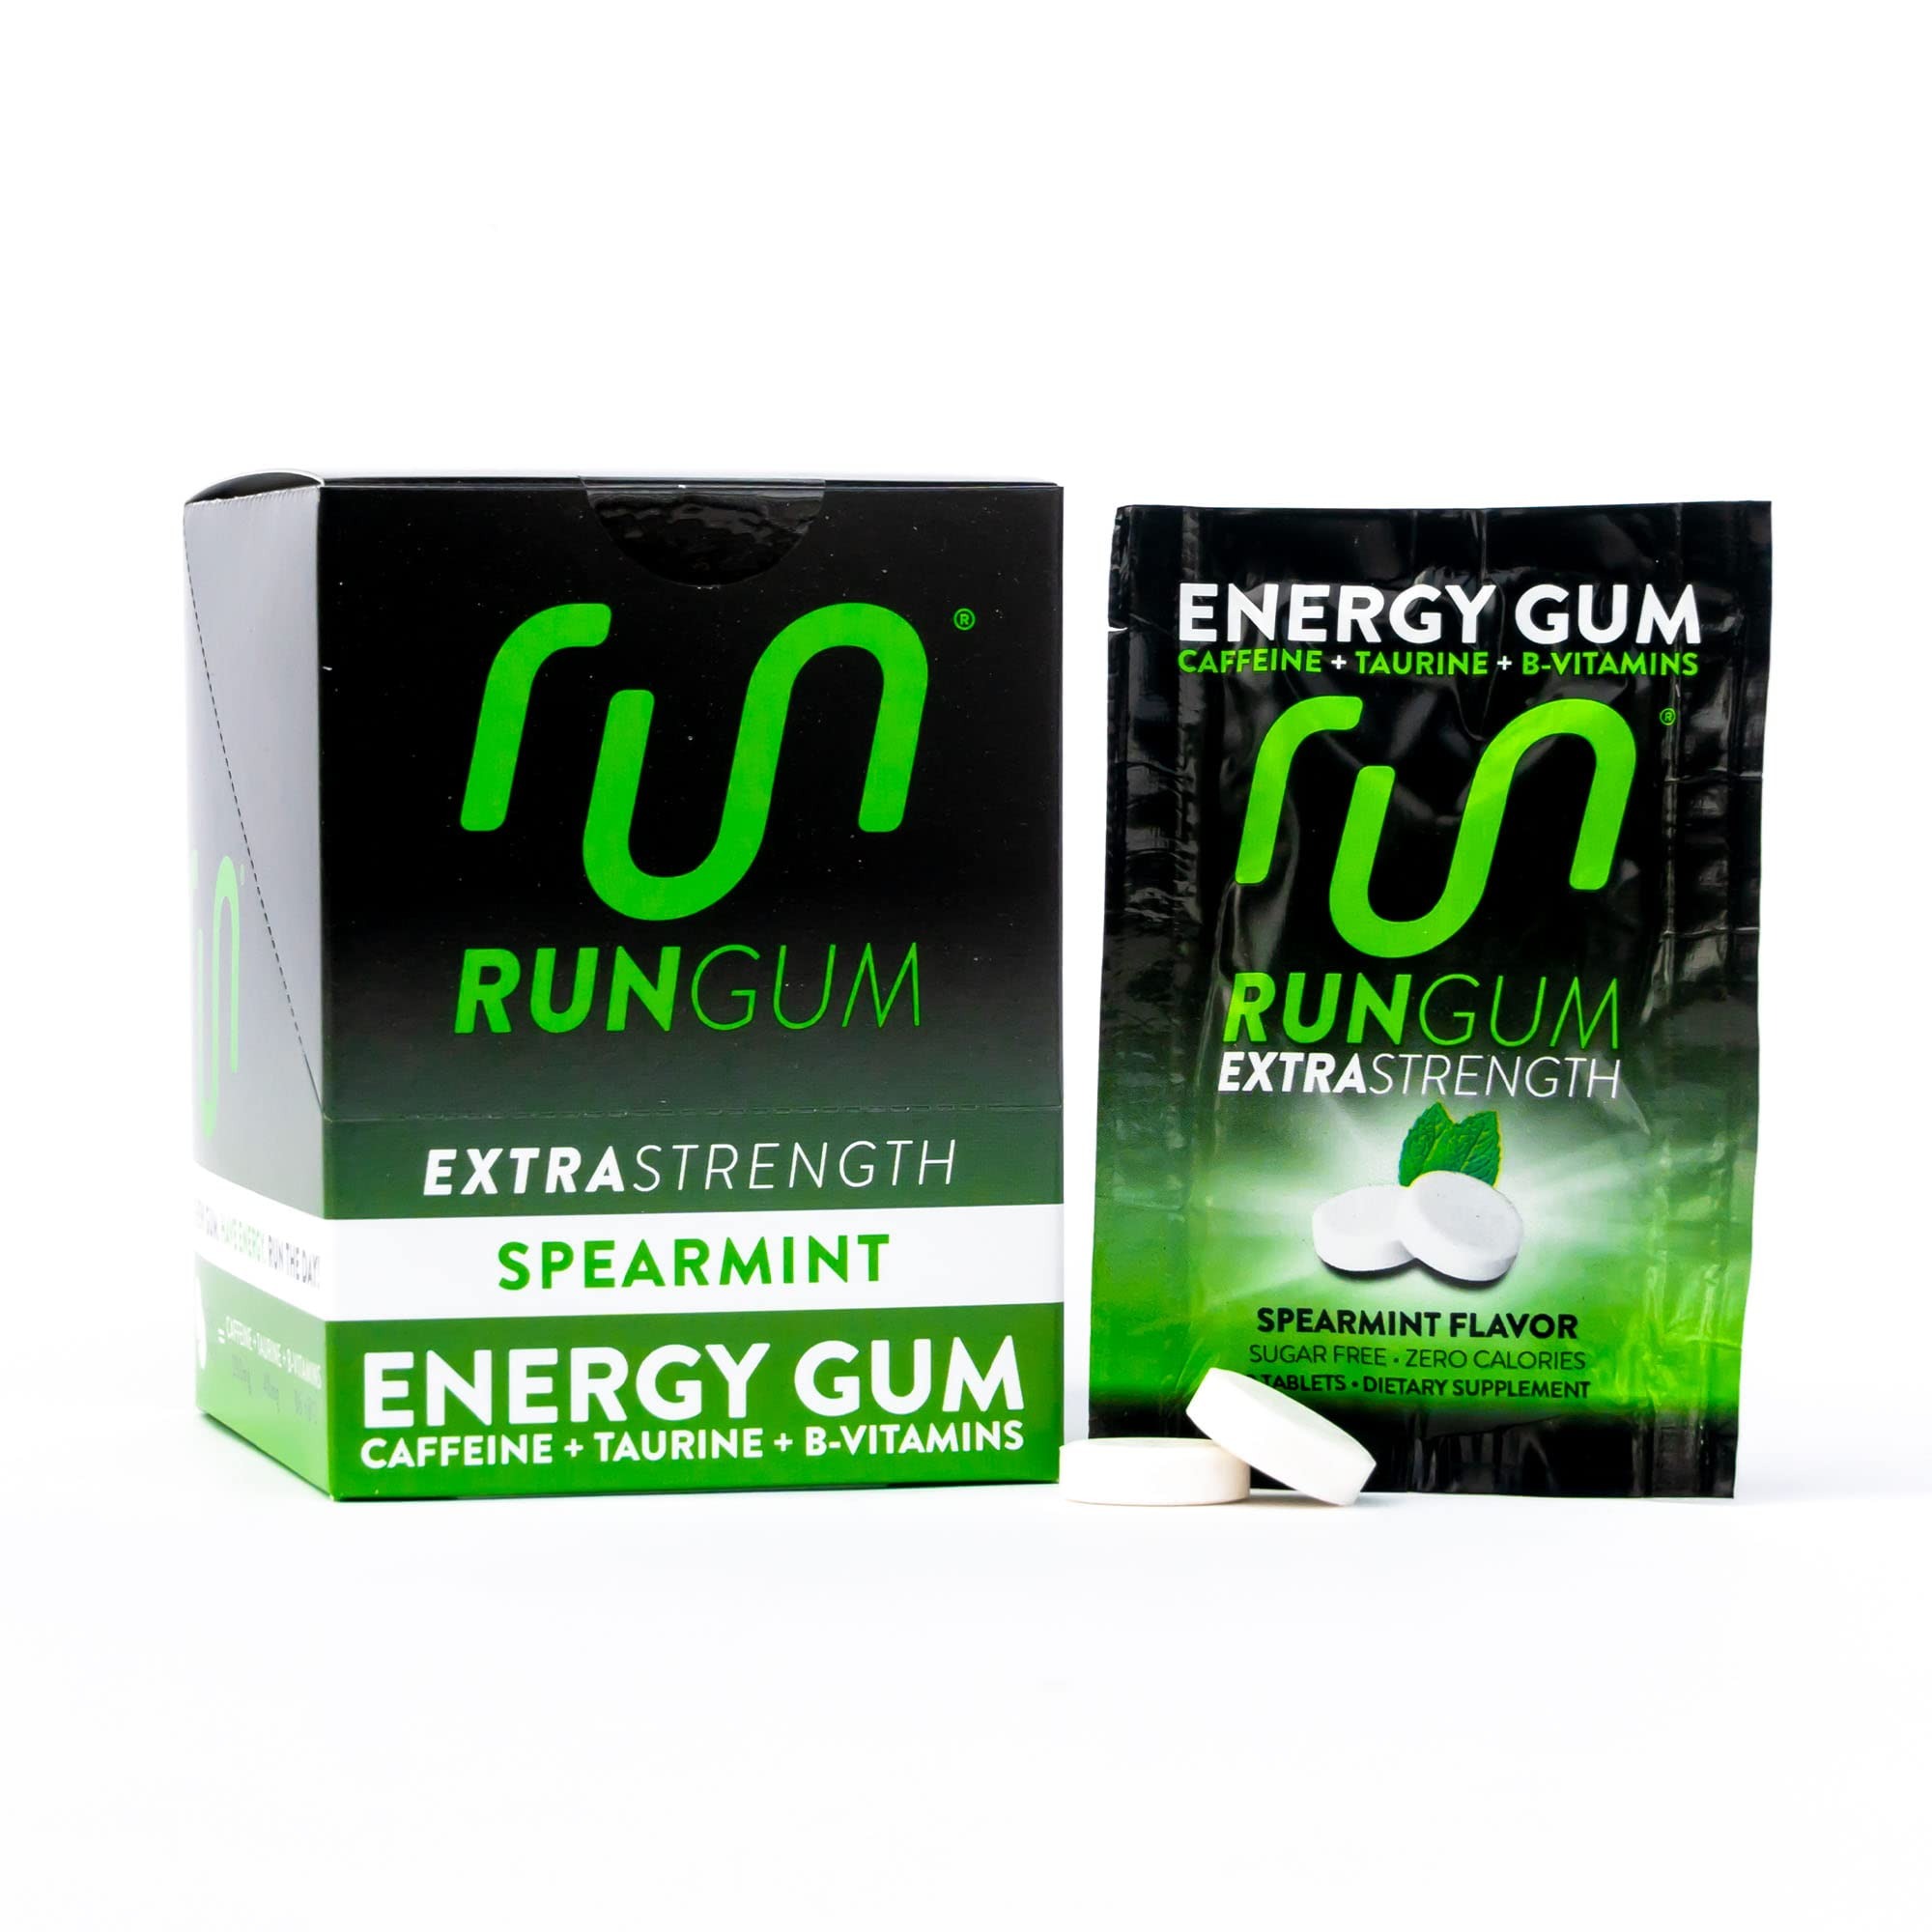
Item Name: Spearmint - Box of 12 packs (24 gum pieces)
Bullet Point 1: BEST EVERYDAY ENERGY BOOST - When you need a boost of energy to get the most out of your day, Run Gum quickly delivers the energy you need. Our high energy gum helps you run the office or chase after toddlers. Run Gum comes in easy to carry, waterproof packs that fit into your briefcase, backpack, or pocket. These lightweight chews are perfect when you are rushing to work or the finish line.
Bullet Point 2: FAST-ACTING RUNNING GUM - Run Gum was developed to deliver energy fast, without the bloating of drinking several cups of coffee or energy drinks. Feel the energy boost 5x faster than anything you drink. Our energy gum uses sublingual absorption to give you the boost of energy right away. After just a few minutes of chewing, you will feel energized and ready to take on the day.
Bullet Point 3: 100MG OF CAFFEINE PER PACK - When you need a boost, Run Gum has the ingredients to help you feel alert and focused. Each pack of Run Gum contains two pieces per packet with 50mg of caffeine in each. Our gum also contains taurine, vitamin B6, and vitamin B12 - the same boost you get from energy drinks. Every box of Run Gum comes with 12 packs so you can power through any workout.
Bullet Point 4: SUGAR-FREE GUM - Run Gum is completely sugar-free, so you can get the clean energy you need for your workday, run, or long drive. Run Gum is made with xylitol, giving you a delicious gum that doesn’t add extra sugar or calories to your diet. This gum gives you the energy boost you need without the crash from sugar. Run Gum’s clean energy will give you the cognitive focus to finish your workday.
Bullet Point 5: MADE IN THE USA - When you feel like you need an energy kick and some mints, pick up some Run Gum. When you chew this delicious gum, your mouth will feel refreshed and you’ll be able to power through your commute, study session, or workout. Choose this effective energy gum instead of caffeine pills or candy to give you the boost you need to run, jump, and work.
Product Description: Spearmint - Box of 12 packs (24 gum pieces)
Value: 24.0
Unit: Count

Price: 34.99